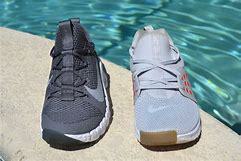
Brand: Nike
Model: Free Metcon 3